Bonndorf Graben

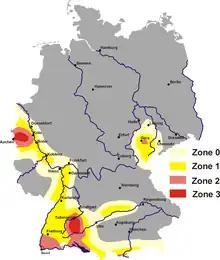
Earthquake zones

The Bonndorf Graben is a southeast-northwest to east-west striking, tectonic graben system on the eastern edge of the Black Forest and in the Baar between Bonndorf im Schwarzwald (in the south) and Donaueschingen (in the north). The upper reaches of the Wutach flow through it. Formed during Variscan mountain building (in the Palaeozoic), the graben was reactivated in the Tertiary, when the basement and platform being created.